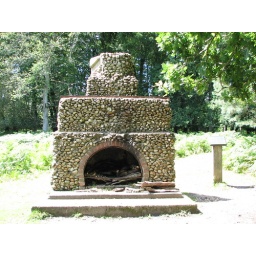
Don't really expect to find a stone built fireplace in the middle of a forest